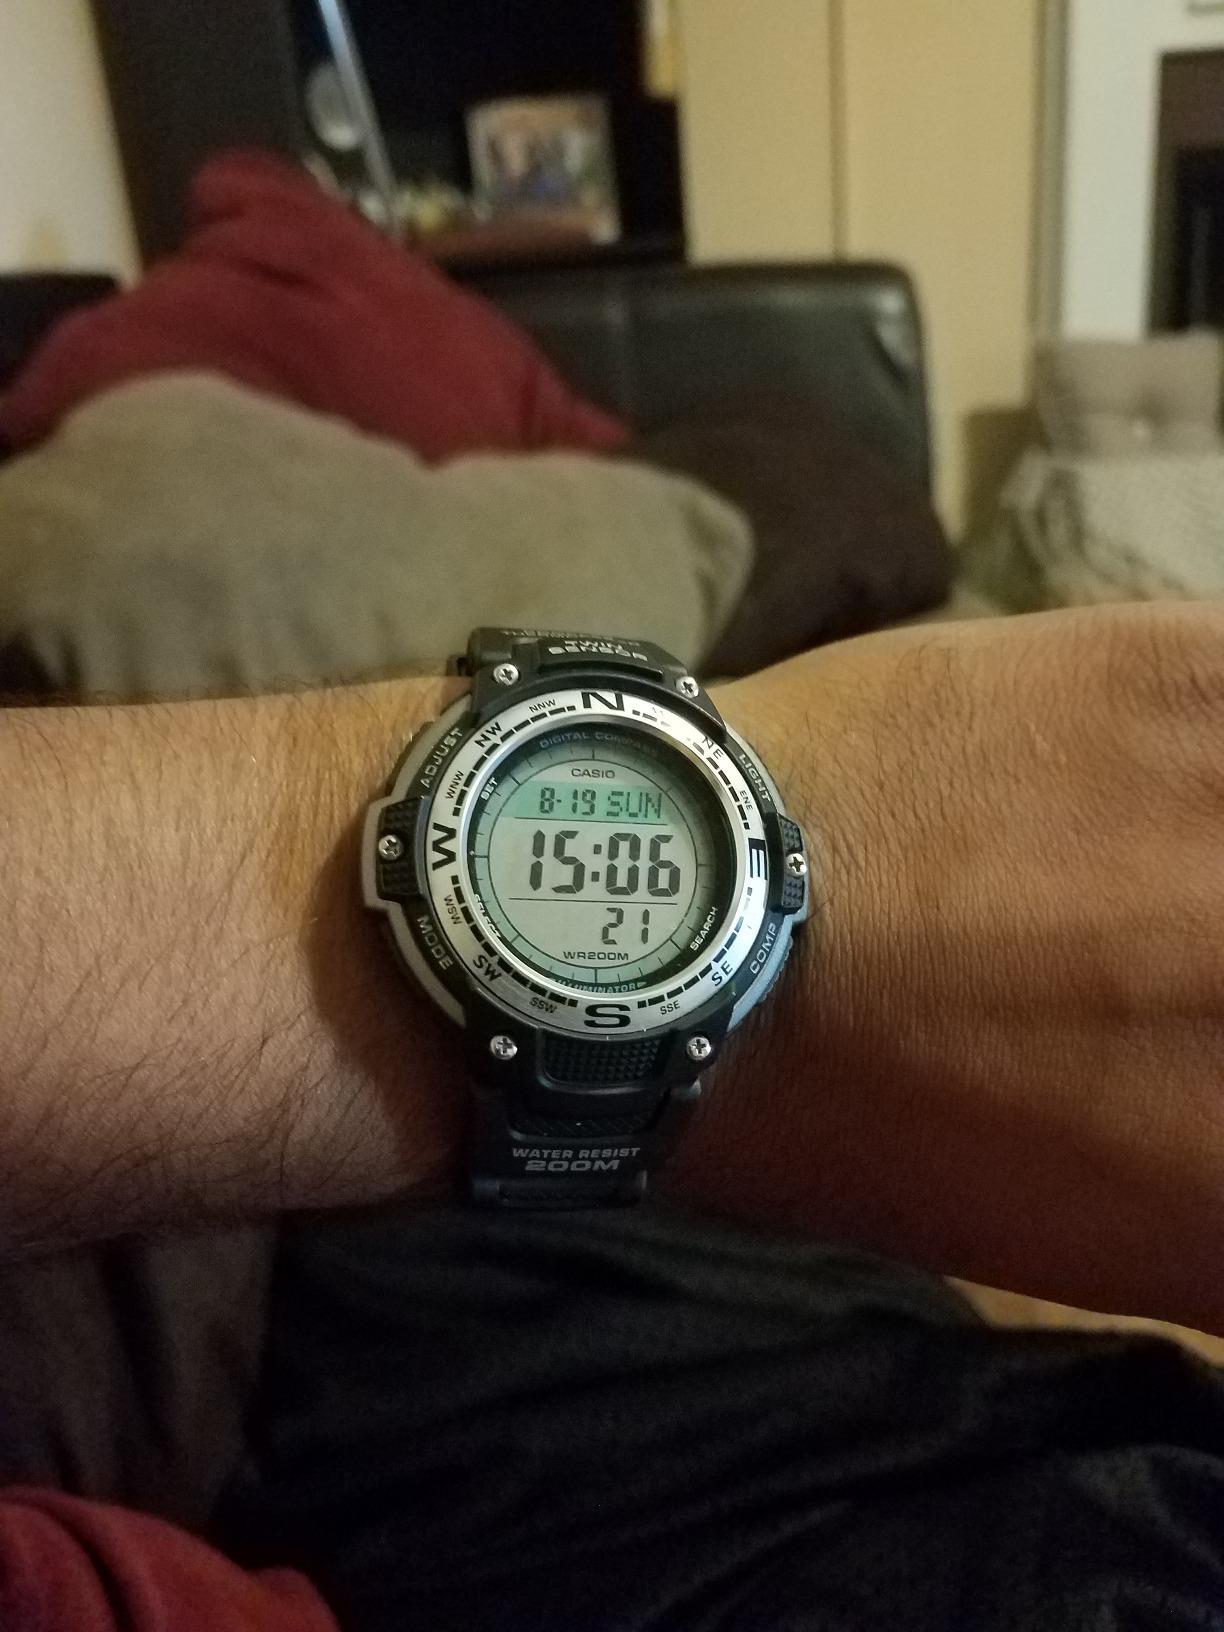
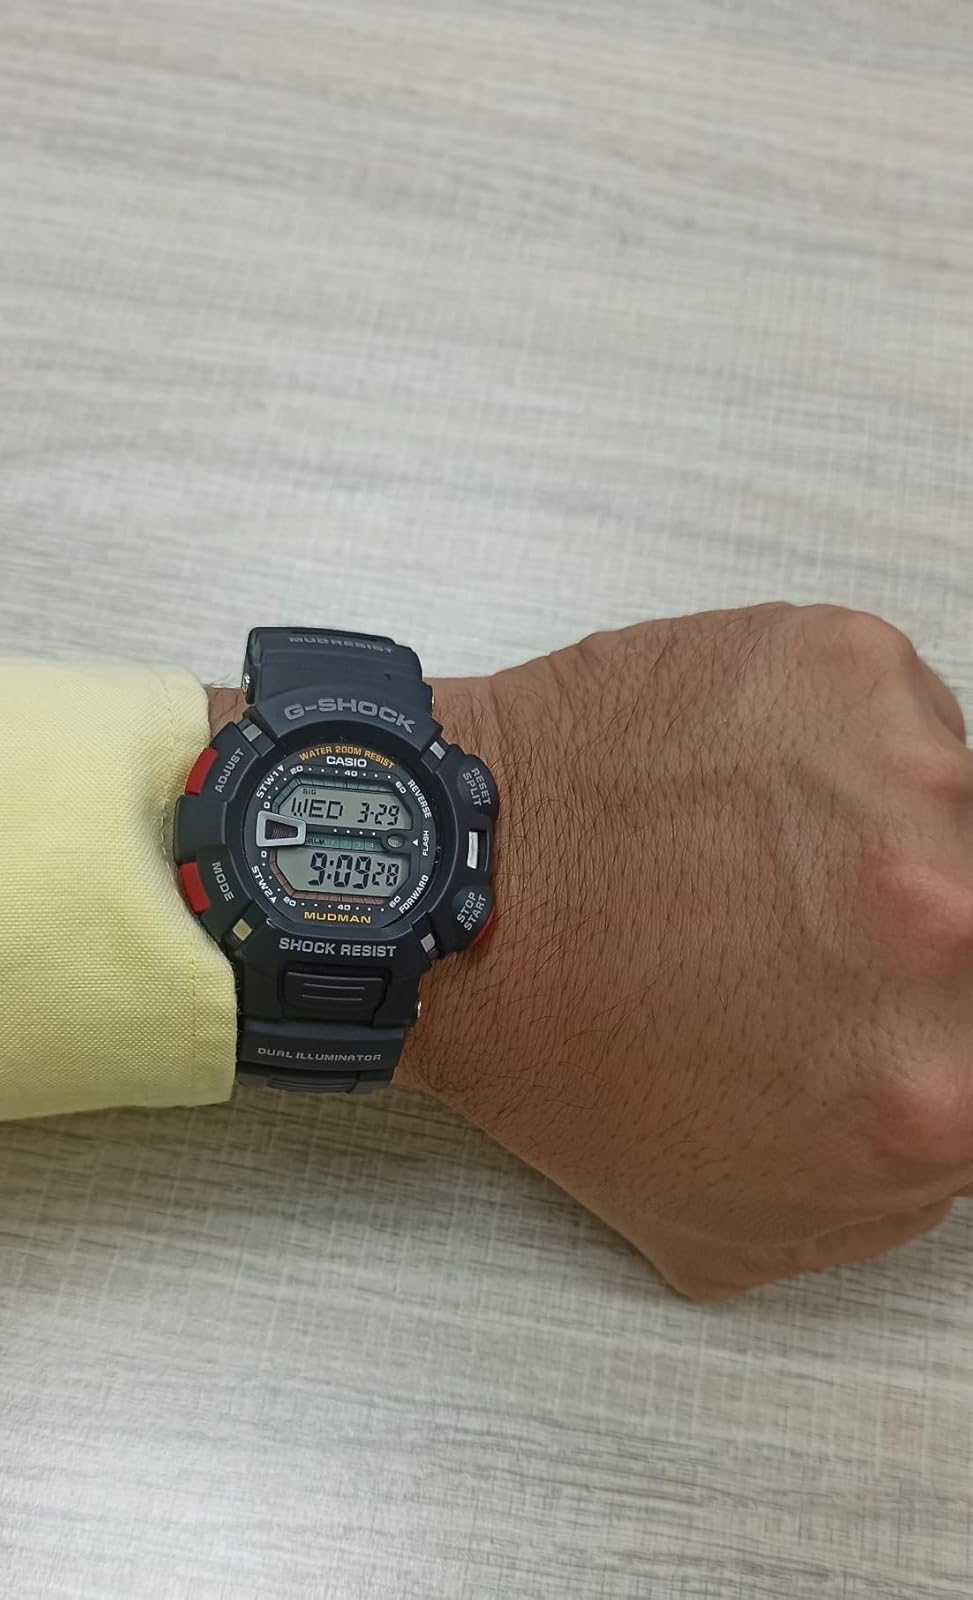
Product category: accessories_watch
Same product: no